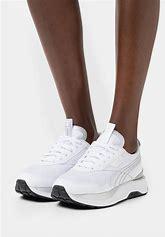
Brand: Puma
Model: Cruise Rider